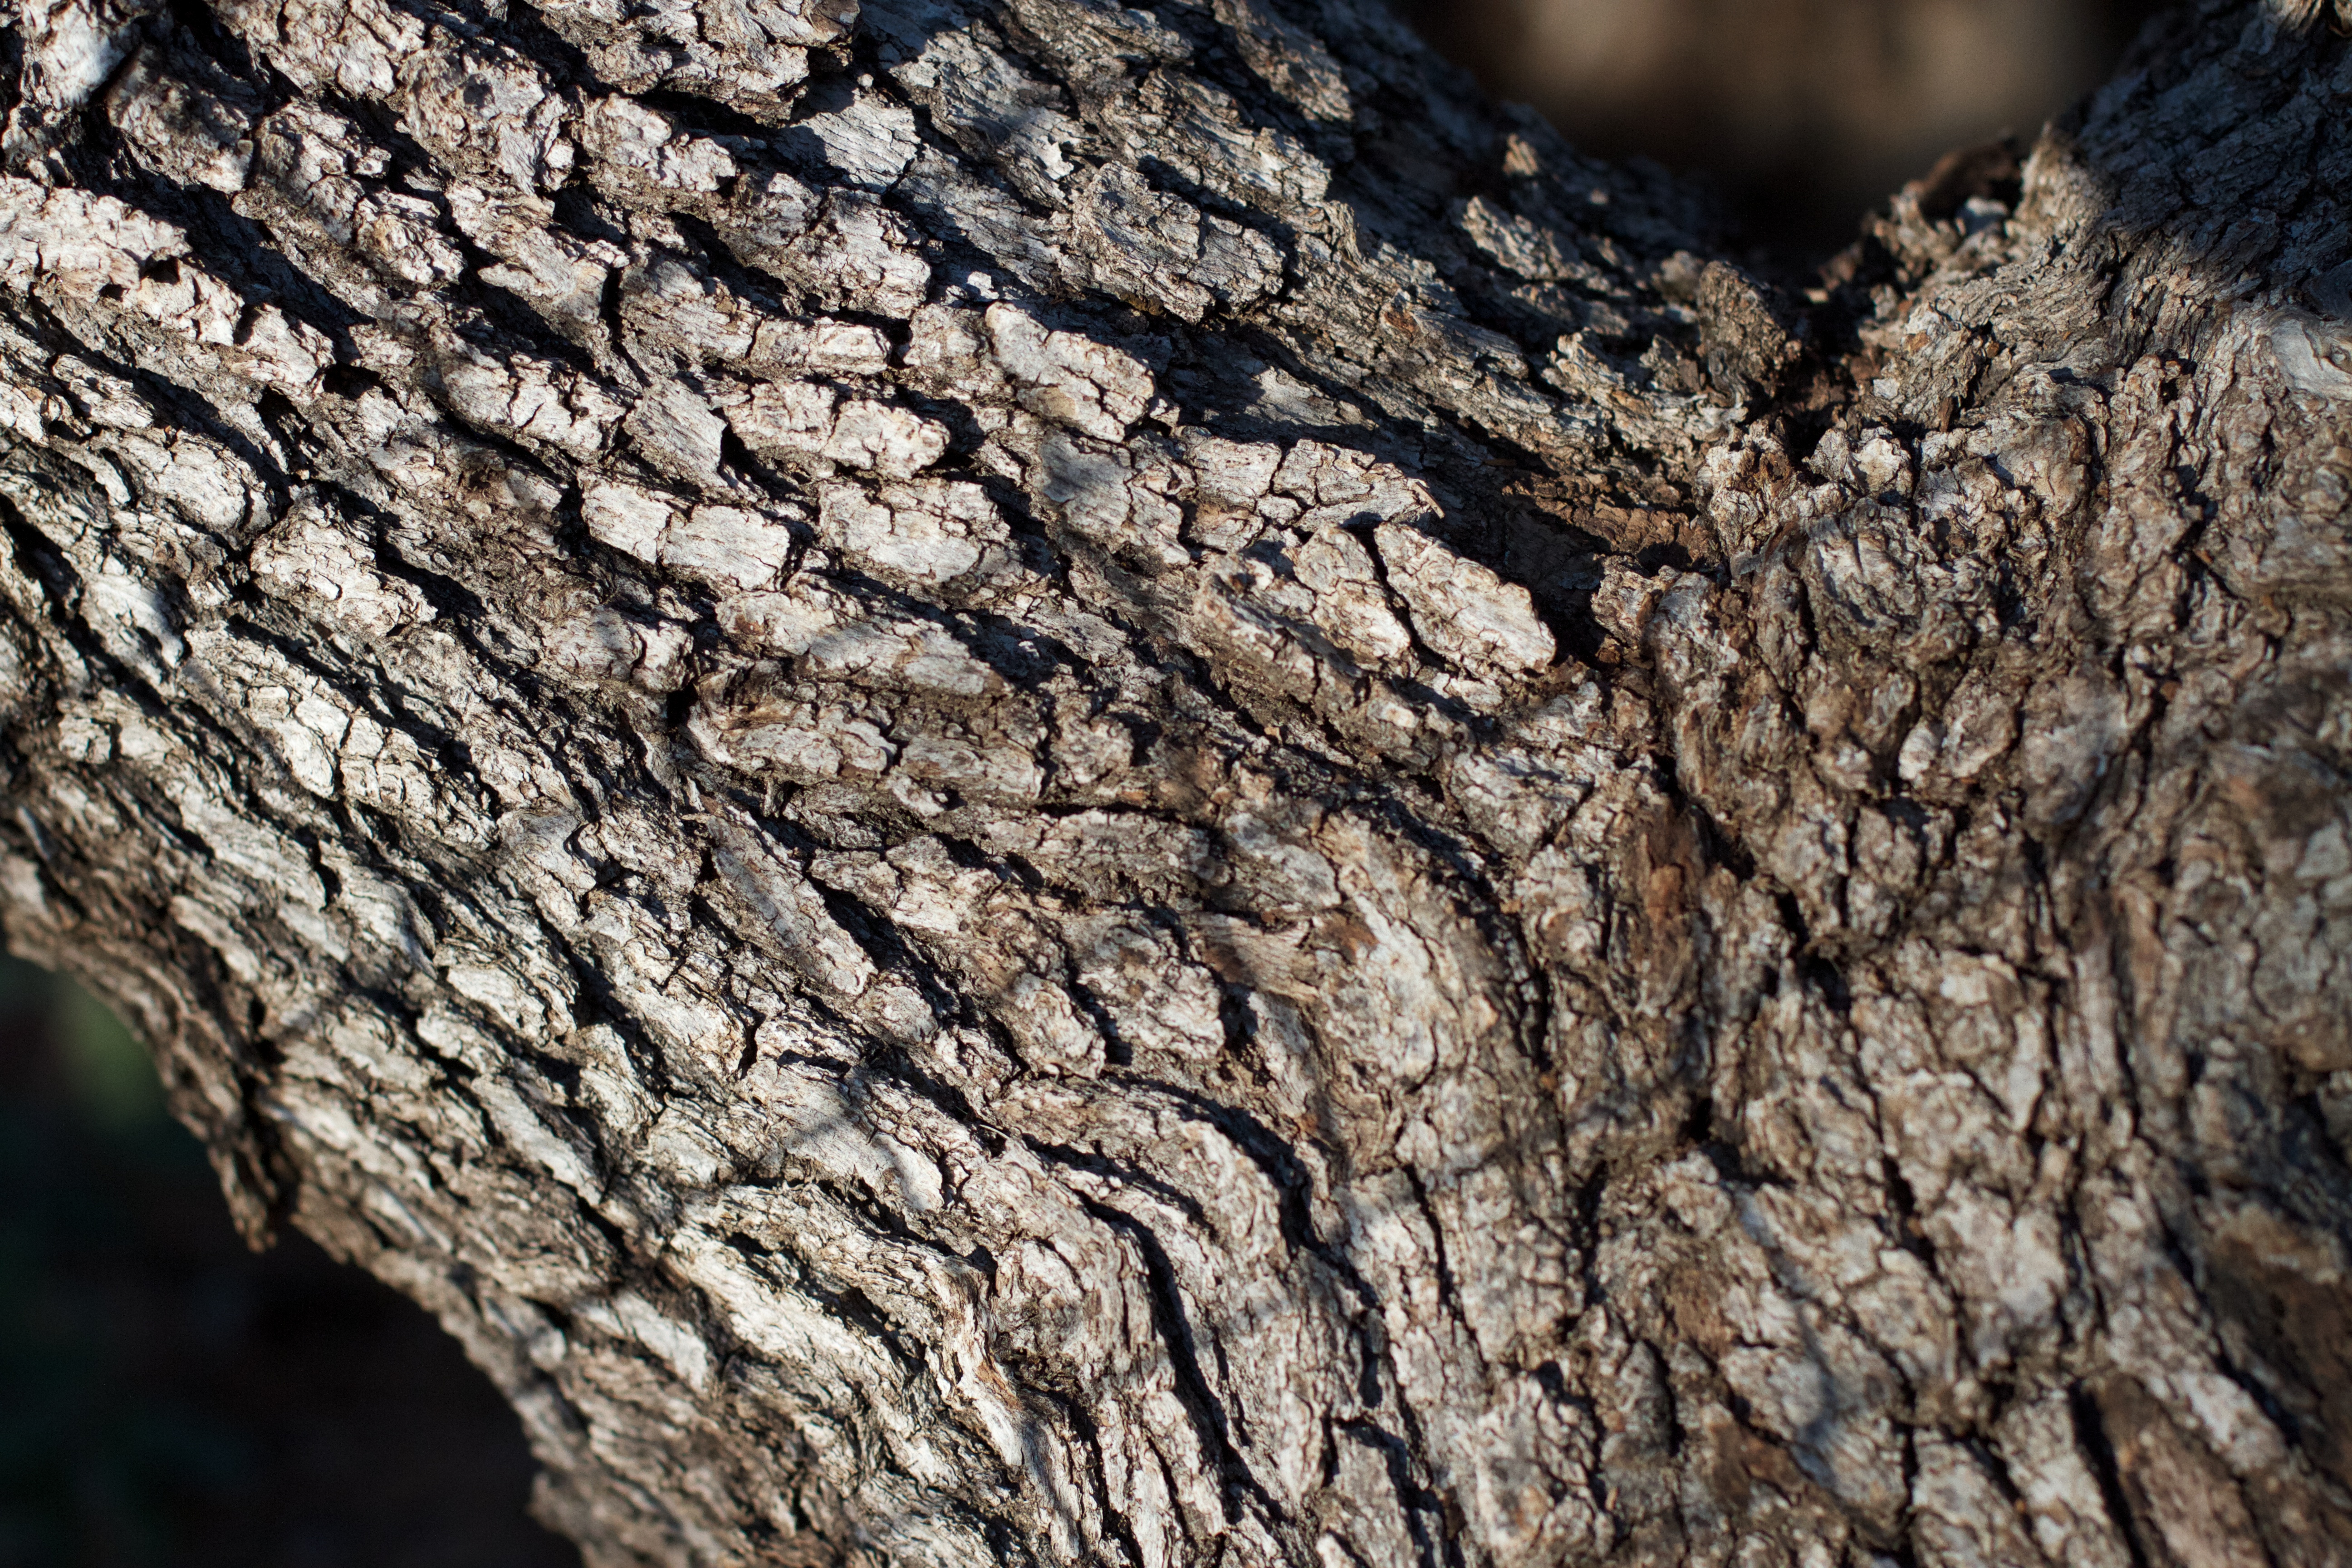
tree, nature, rock, branch, plant, wood, texture, leaf, trunk, soil, close up, cool image, geology, plant stem, woody plant